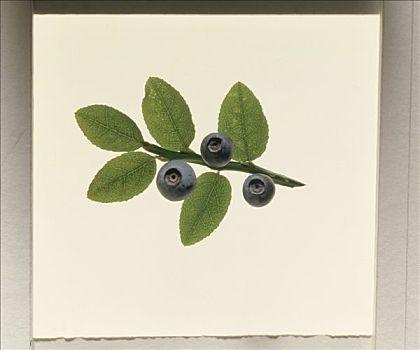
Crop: blueberry
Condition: healthy